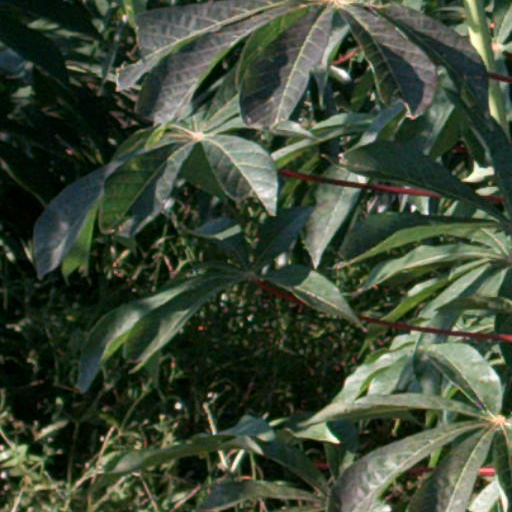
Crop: cassava